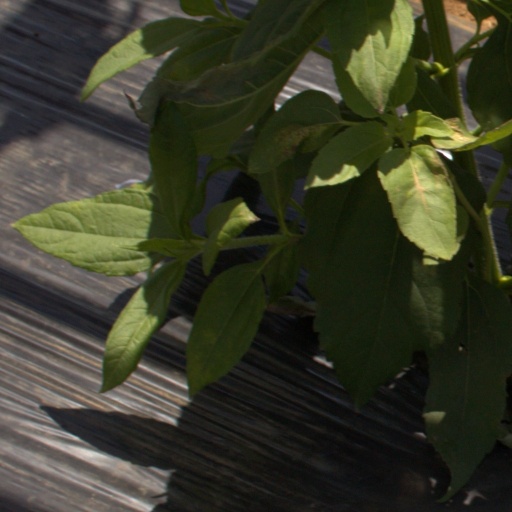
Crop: Jerusalem artichoke